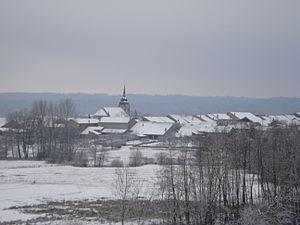
c'est le village de Domjevin sous la neige